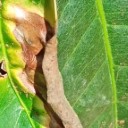
Label: Phoma